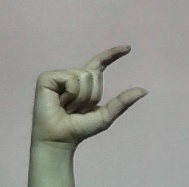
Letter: dal